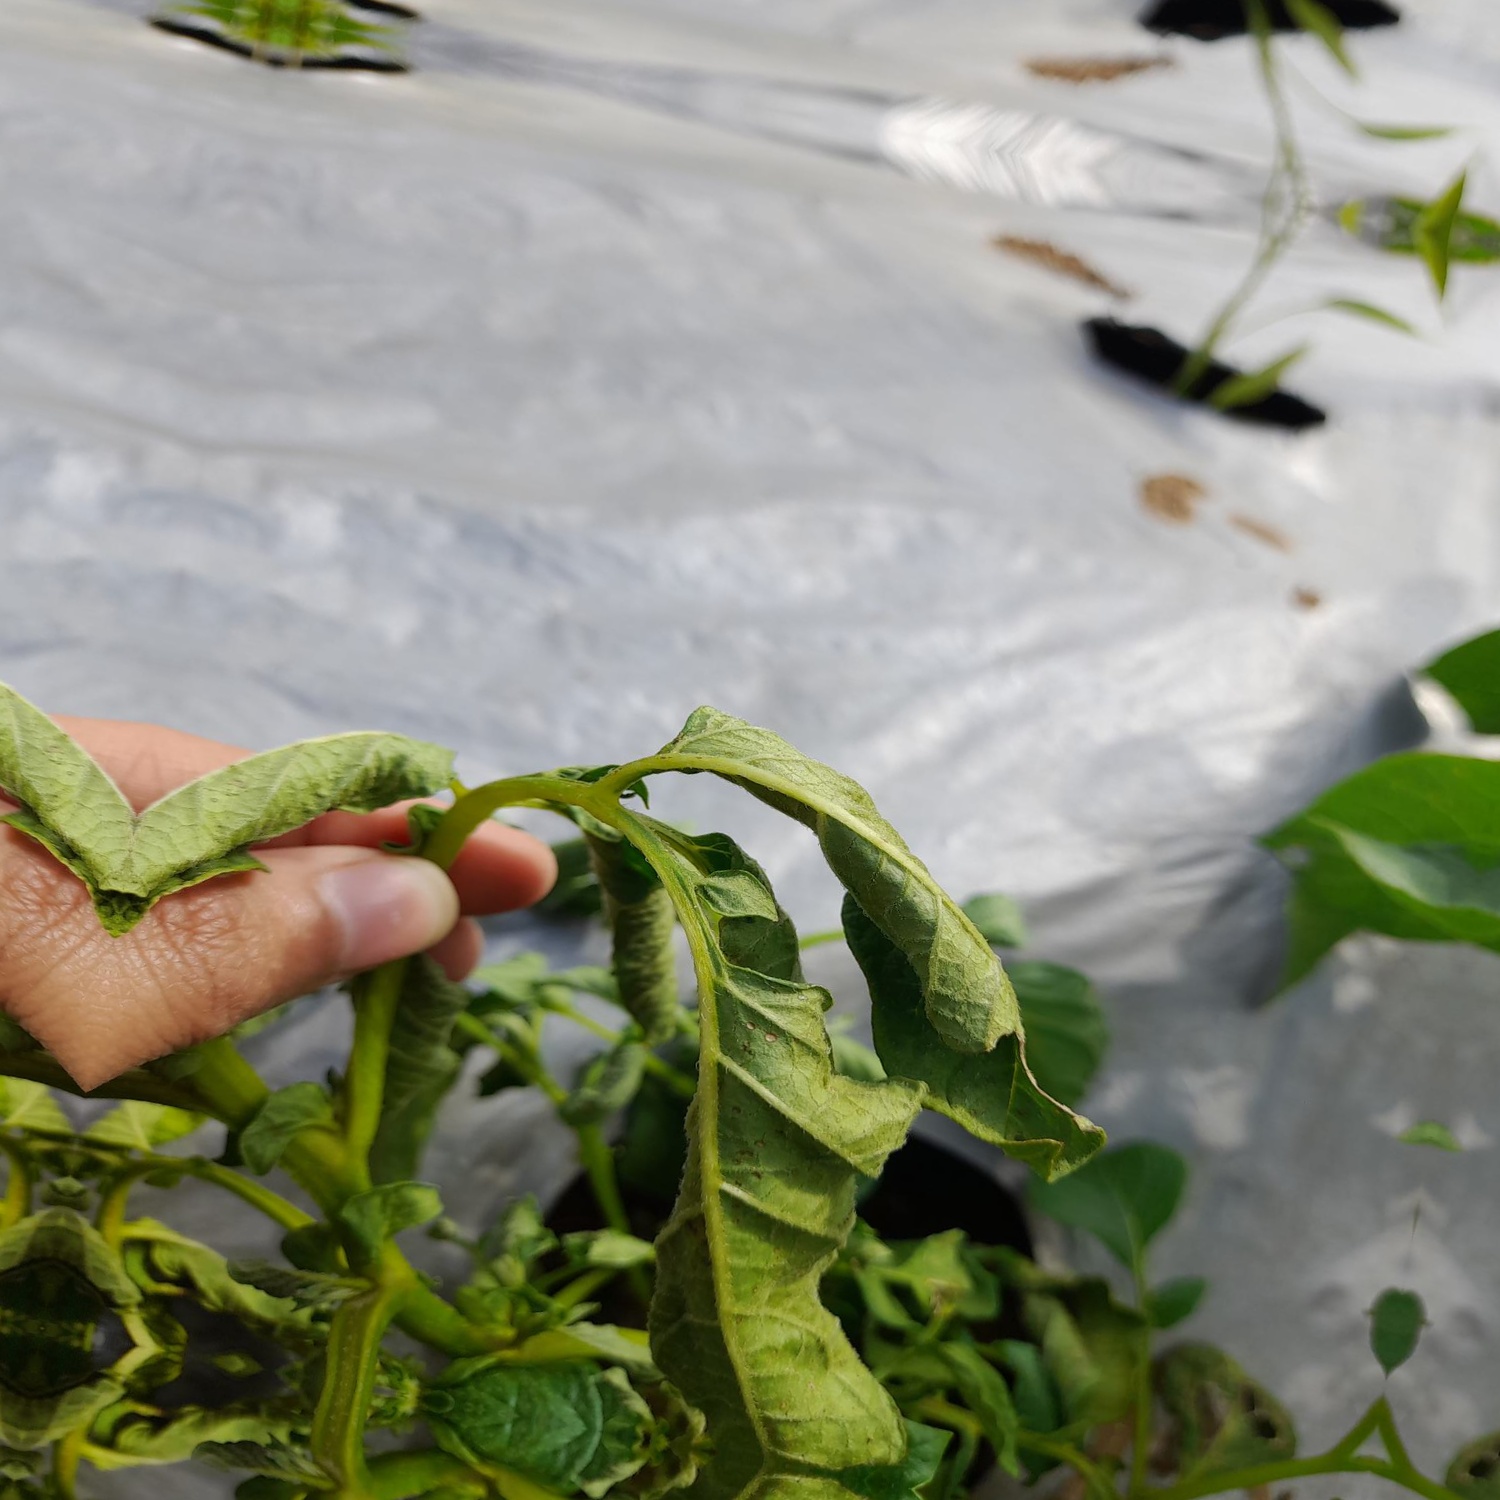
Etiqueta: Pudricion_Parda